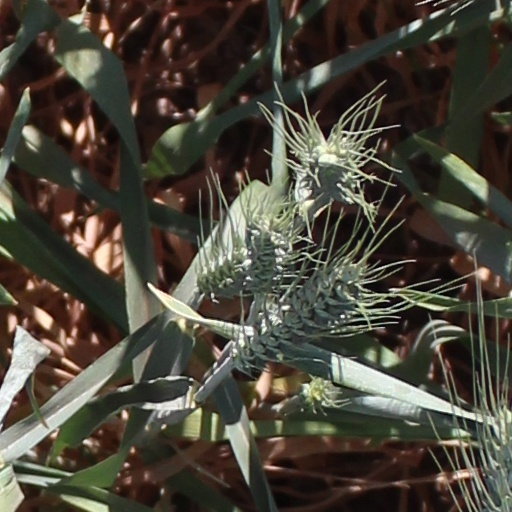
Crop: wheat